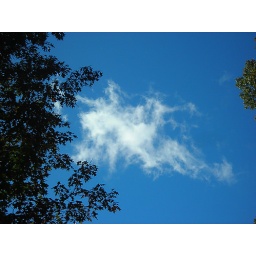
Only cloud in the sky